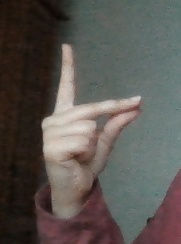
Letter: ta